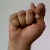
The image shows a hand gesture representing the letter 'T' in Indian Sign Language.